Practices and beliefs of Mahatma Gandhi

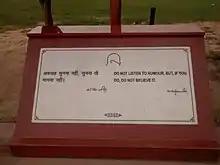
Plaque displaying one of Gandhi's quotes on rumour

Gandhi dedicated his life to discovering and pursuing truth, or "Satya", and called his movement satyagraha, which means "appeal to, insistence on, or reliance on the Truth". The first formulation of the "satyagraha" as a political movement and principle occurred in 1920, which he tabled as "Resolution on Non-cooperation" in September that year before a session of the Indian Congress. It was the "satyagraha" formulation and step, states Dennis Dalton, that deeply resonated with beliefs and culture of his people, embedded him into the popular consciousness, transforming him quickly into Mahatma.